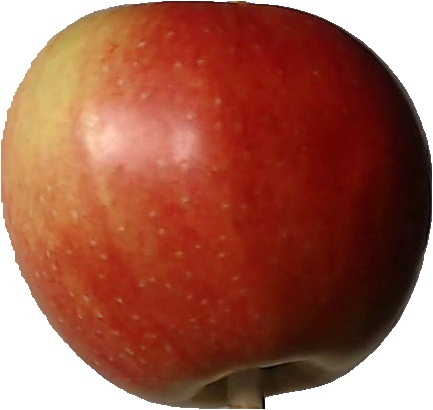
Label: apple_red_2